Washington Seminary (Atlanta)

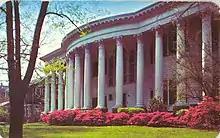
This was the main building of Washington Seminary in Atlanta, Georgia, on Peachtree Street, in use from 1912-1953.

In 1912, the school moved to an estate formerly known as La Colina, a name bestowed upon the land by Colonel Clifford L. Anderson, founder of Trust Company of Georgia who was also a lawyer and state legislator. The large property enabled them to add a modern school building to the grounds. Mr. Llewellyn Scott, with the help of his sister, Miss Emma Scott, directed the school with great success for the next 25 years.